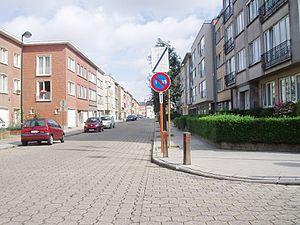
avenue du Paepedelle, à Auderghem en Belgium
Auderghem, commune belge située dans la région de Bruxelles-Capitale possède de nombreuses rues toutes repertoriées dans cette liste.
L'avenue du Paepedelle est une rue bruxelloise de la commune d'Auderghem qui relie le square Hankar et donc la chaussée de Wavre à l'avenue Gabriel Émile Lebon.